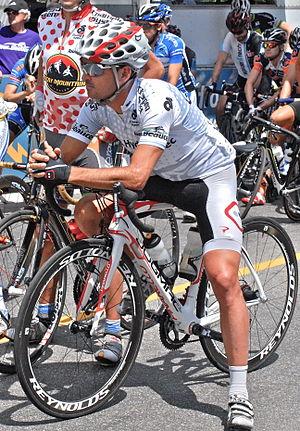
Francisco Mancebo, attendant le signal du départ de la cinquième et avant-dernière étape du Tour de Beauce 2012, disputée le 16 juin 2012 à Québec. Il porte le maillot blanc, attribué au meneur du classement aux points.